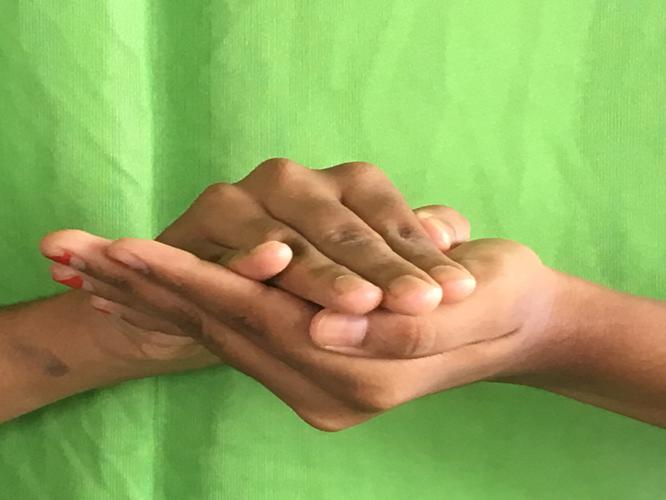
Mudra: Samputa
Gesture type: double_hand